Human billboard

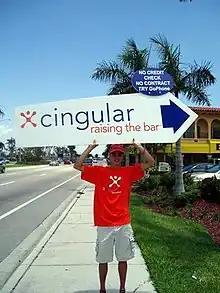
Complementary clothing advertisement and directional billboard

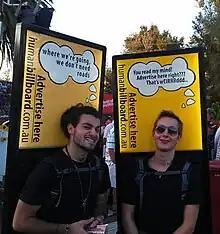
Human billboards with advertising space for hire, in Melbourne, Australia

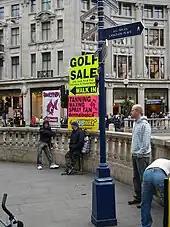
A "golf sale" sign in Oxford Circus in 2007

Human directionals are still widely used, especially in areas that have a lot of pedestrian traffic, but even in places that have a great deal of automobile traffic. For the latter, the signs will frequently be shaped like arrows in order to direct traffic to the location being advertised. Eye Shot, a Lake Forest, California company claims to have invented modern sign spinning using arrow-shaped signs. The modern human directional employs a number of tricks to attract attention, such as spinning the sign on one finger, throwing it up in the air and spinning it, or even riding the sign like a horse. Another California company, AArrowSign Spinners, conducts "boot camps" to train its employees, and has also filed patent applications for a number of its "signature moves".